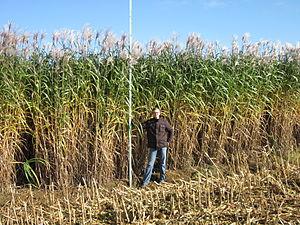
Les Poaceae, ou graminées, sont une famille de plantes monocotylédones de l'ordre des Poales, qui comprend environ 12 000 espèces groupées en 780 genres, à répartition cosmopolite. C'est, par le nombre d'espèces, la cinquième famille de plantes à fleurs, après les Asteraceae, Orchidaceae, Fabaceae et Rubiaceae.